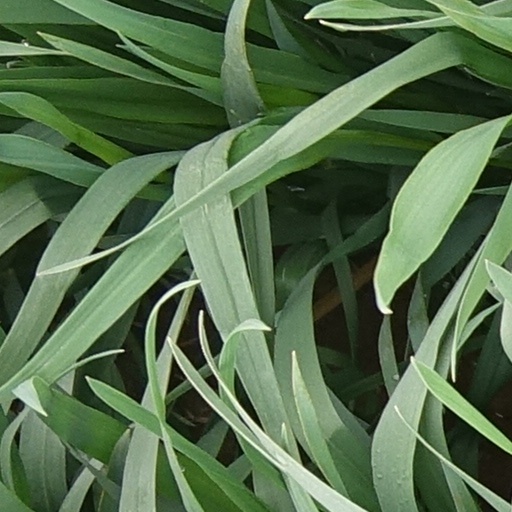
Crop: wheat